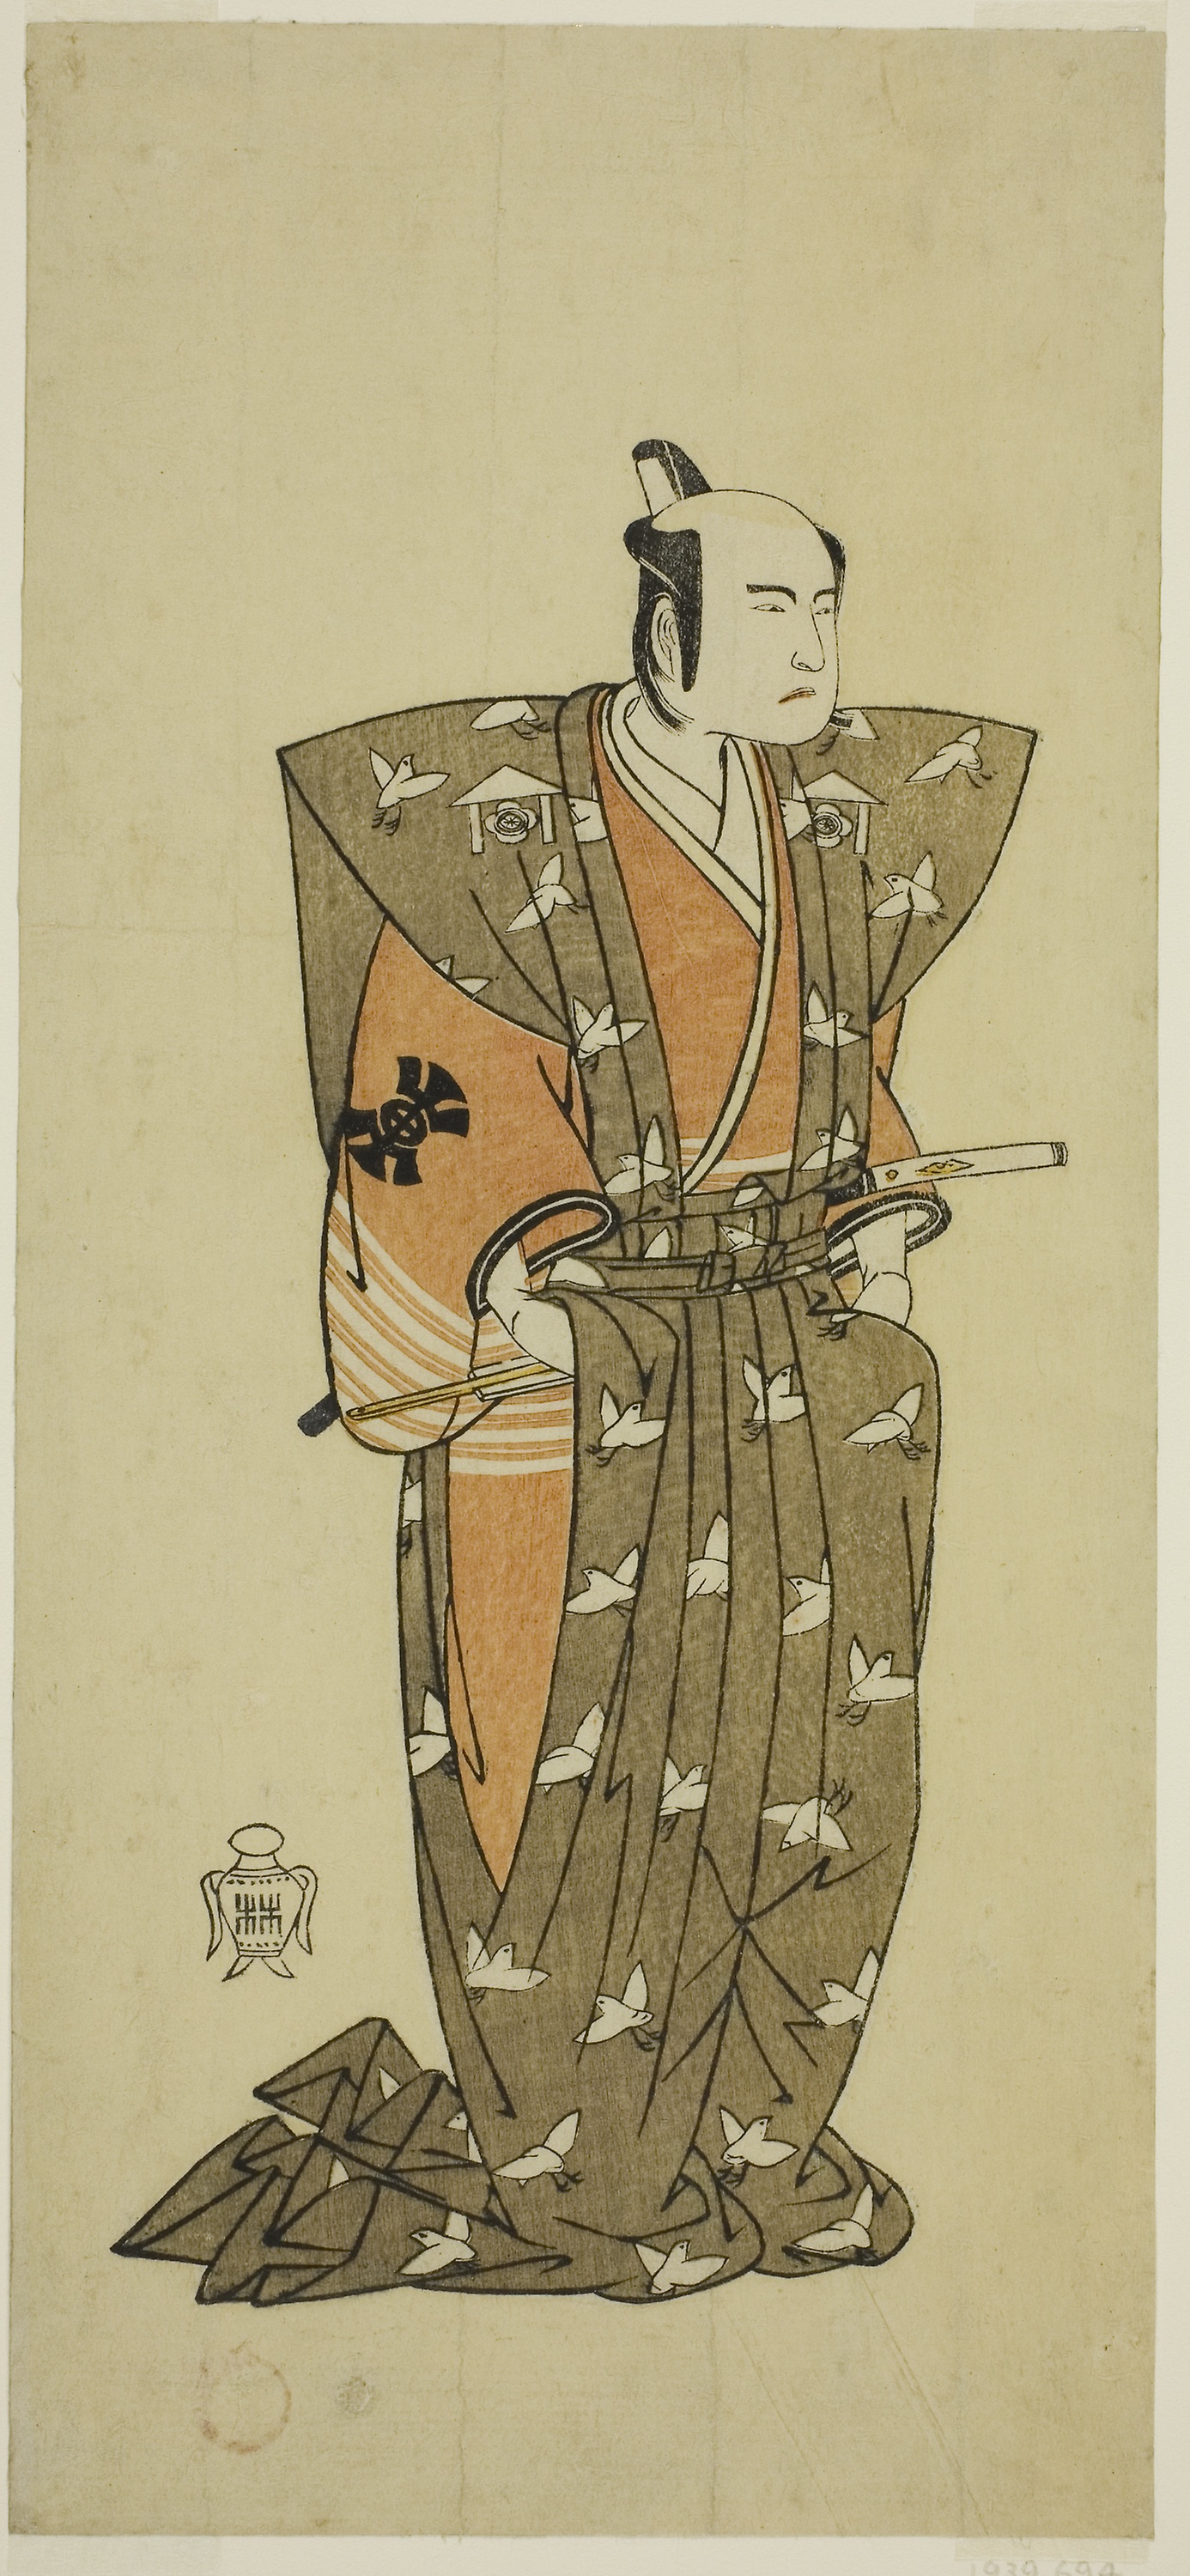
illustration, art, costume design, drawing